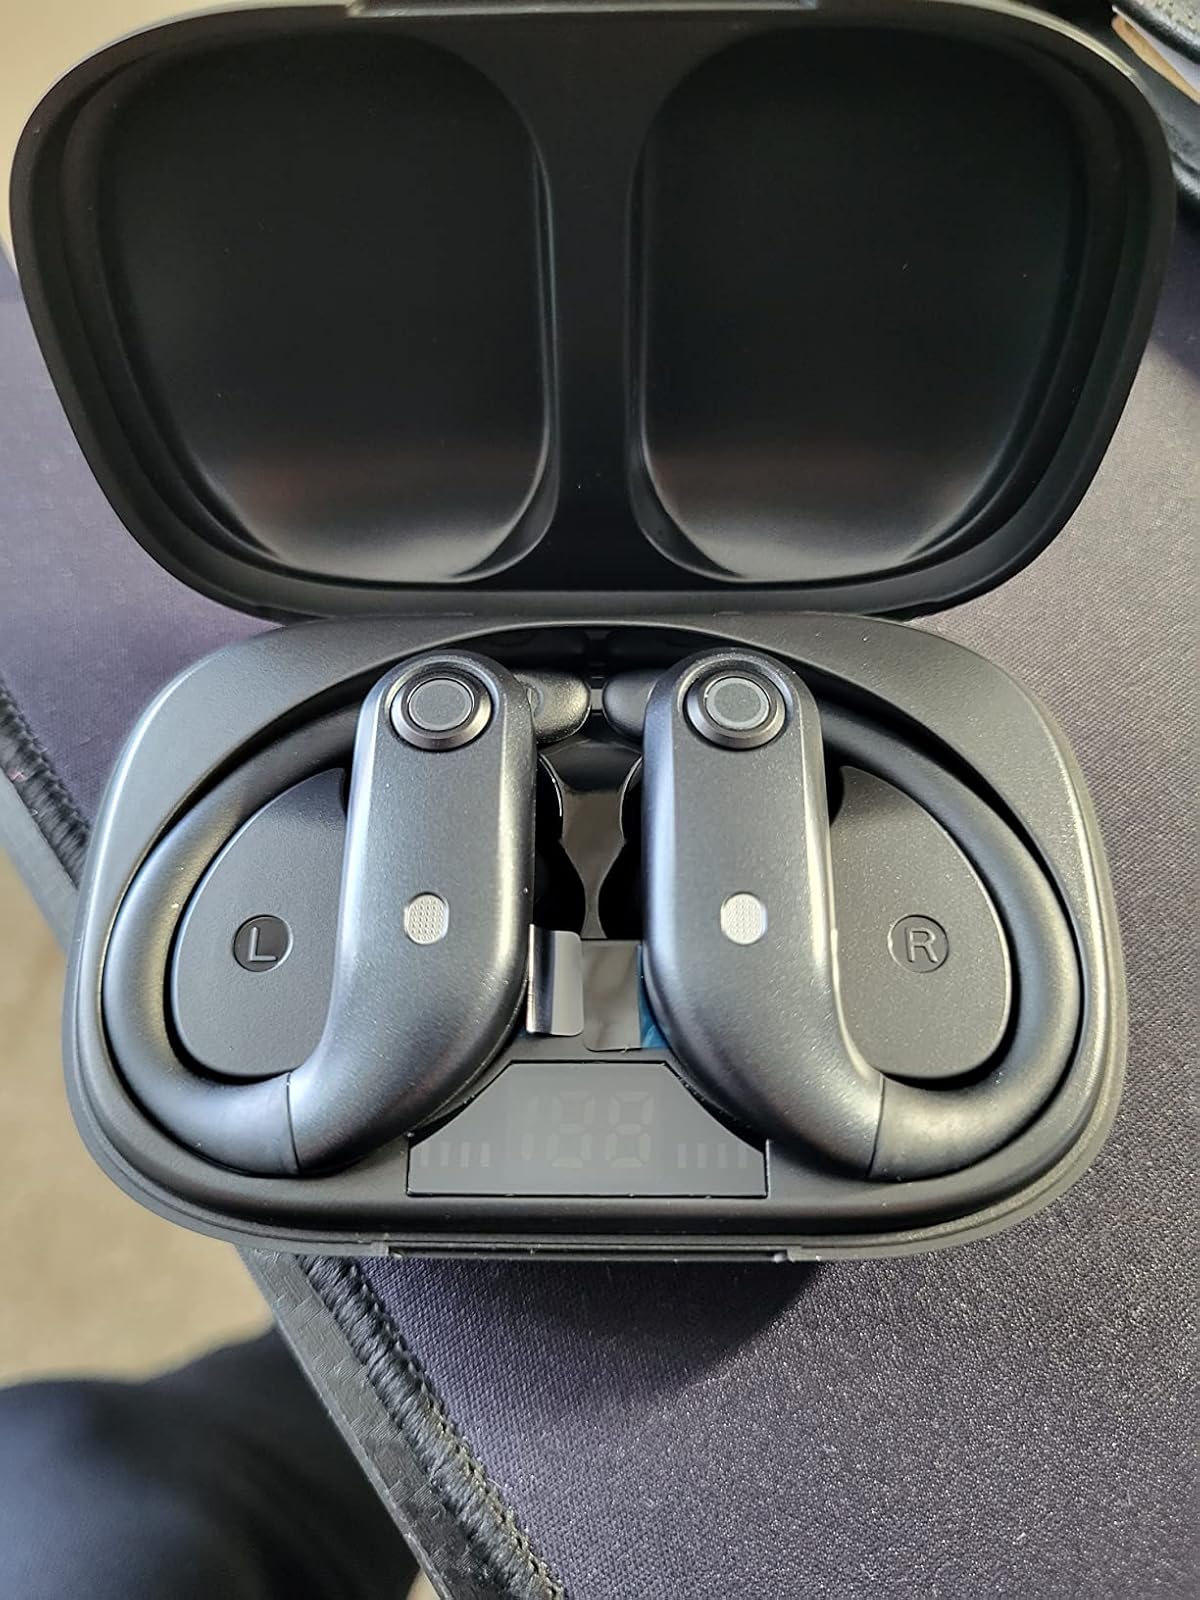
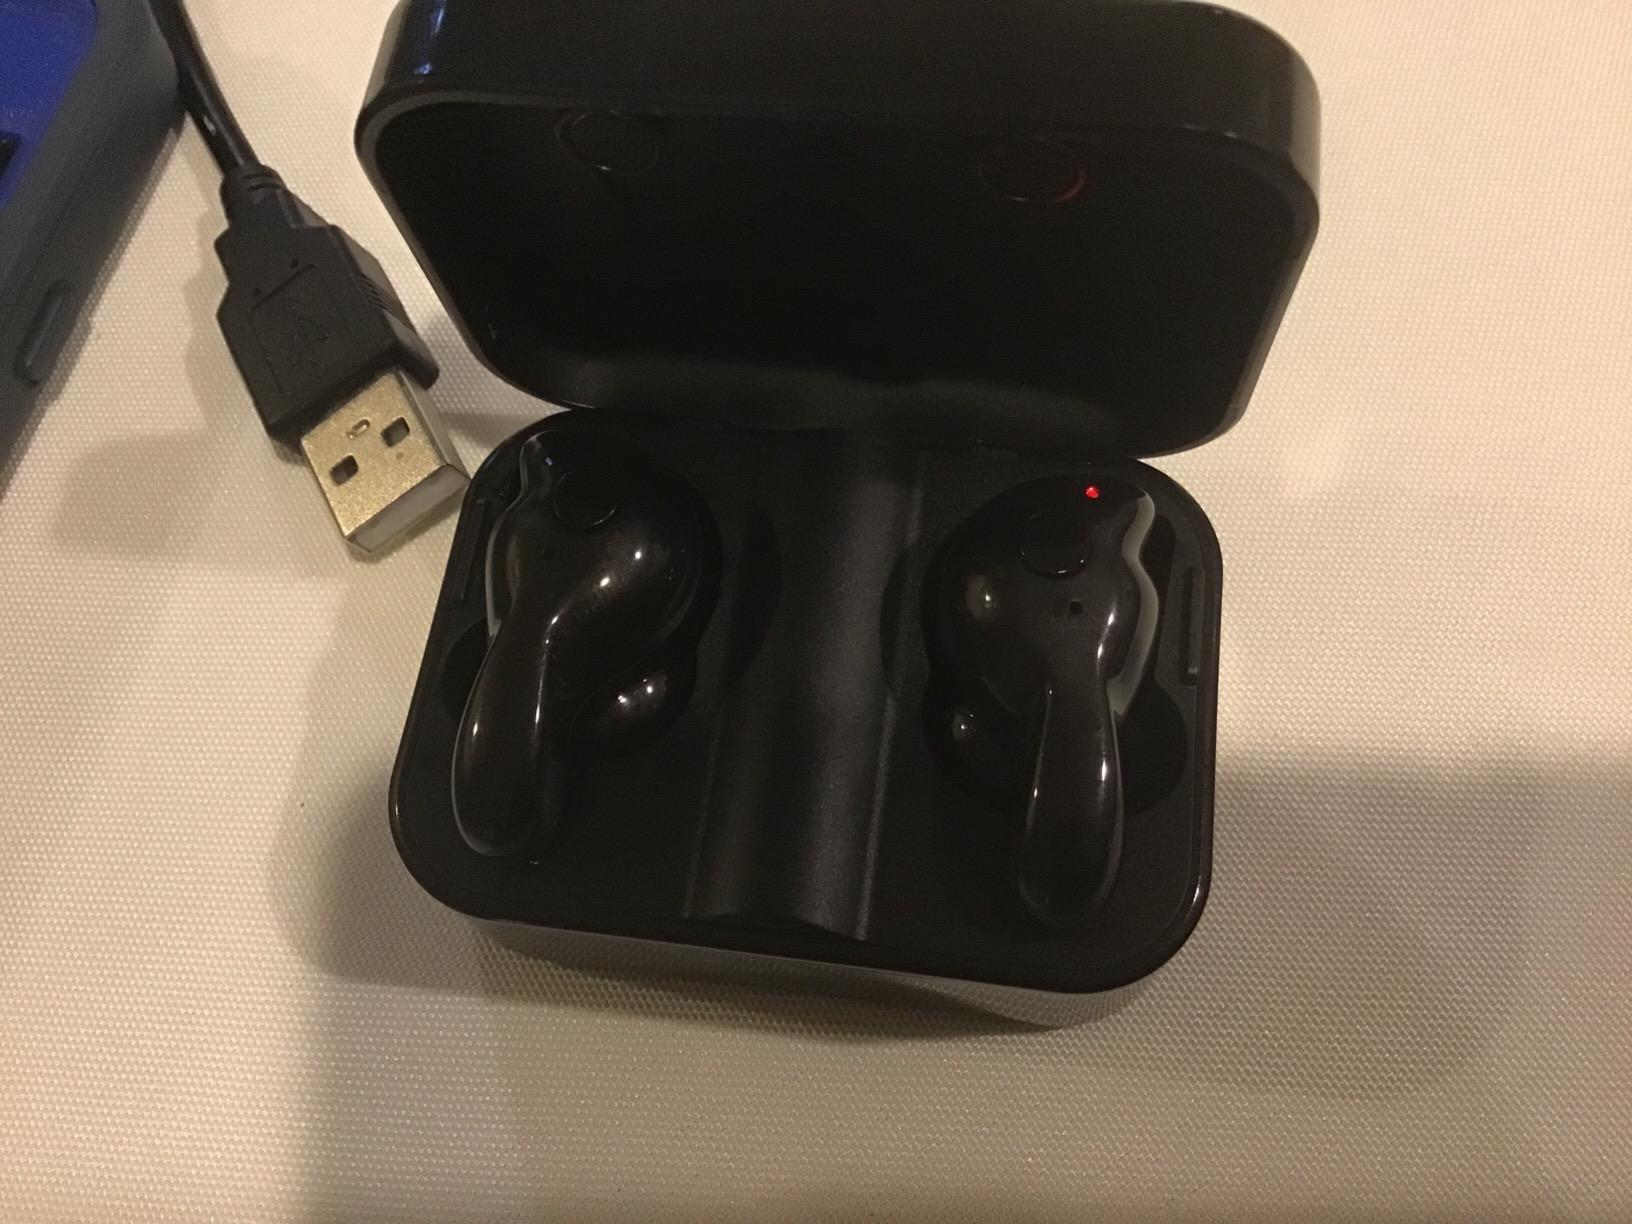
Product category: earbuds
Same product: no